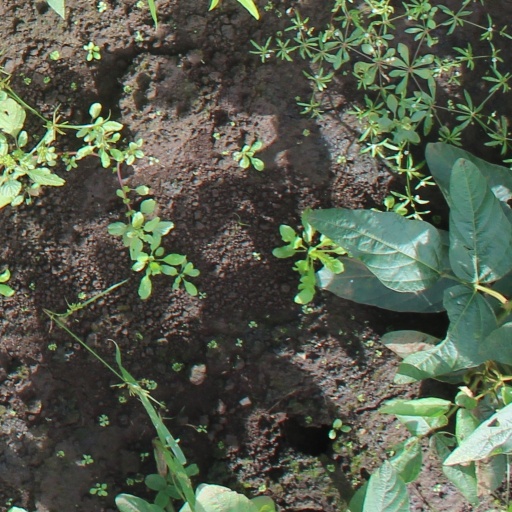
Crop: soybean